Baird-Parker agar

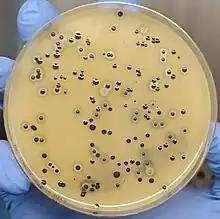
Staphylococcus growth in Baird-Parker (BP) agar.

Baird-Parker agar is a type of agar used for the selective isolation of gram-positive "Staphylococci" species. It contains lithium chloride and tellurite to inhibit the growth of alternative microbial flora, while the included pyruvate and glycine promote the growth of "Staphylococci". "Staphylococcus" colonies show up black in colour with clear zones produced around them.